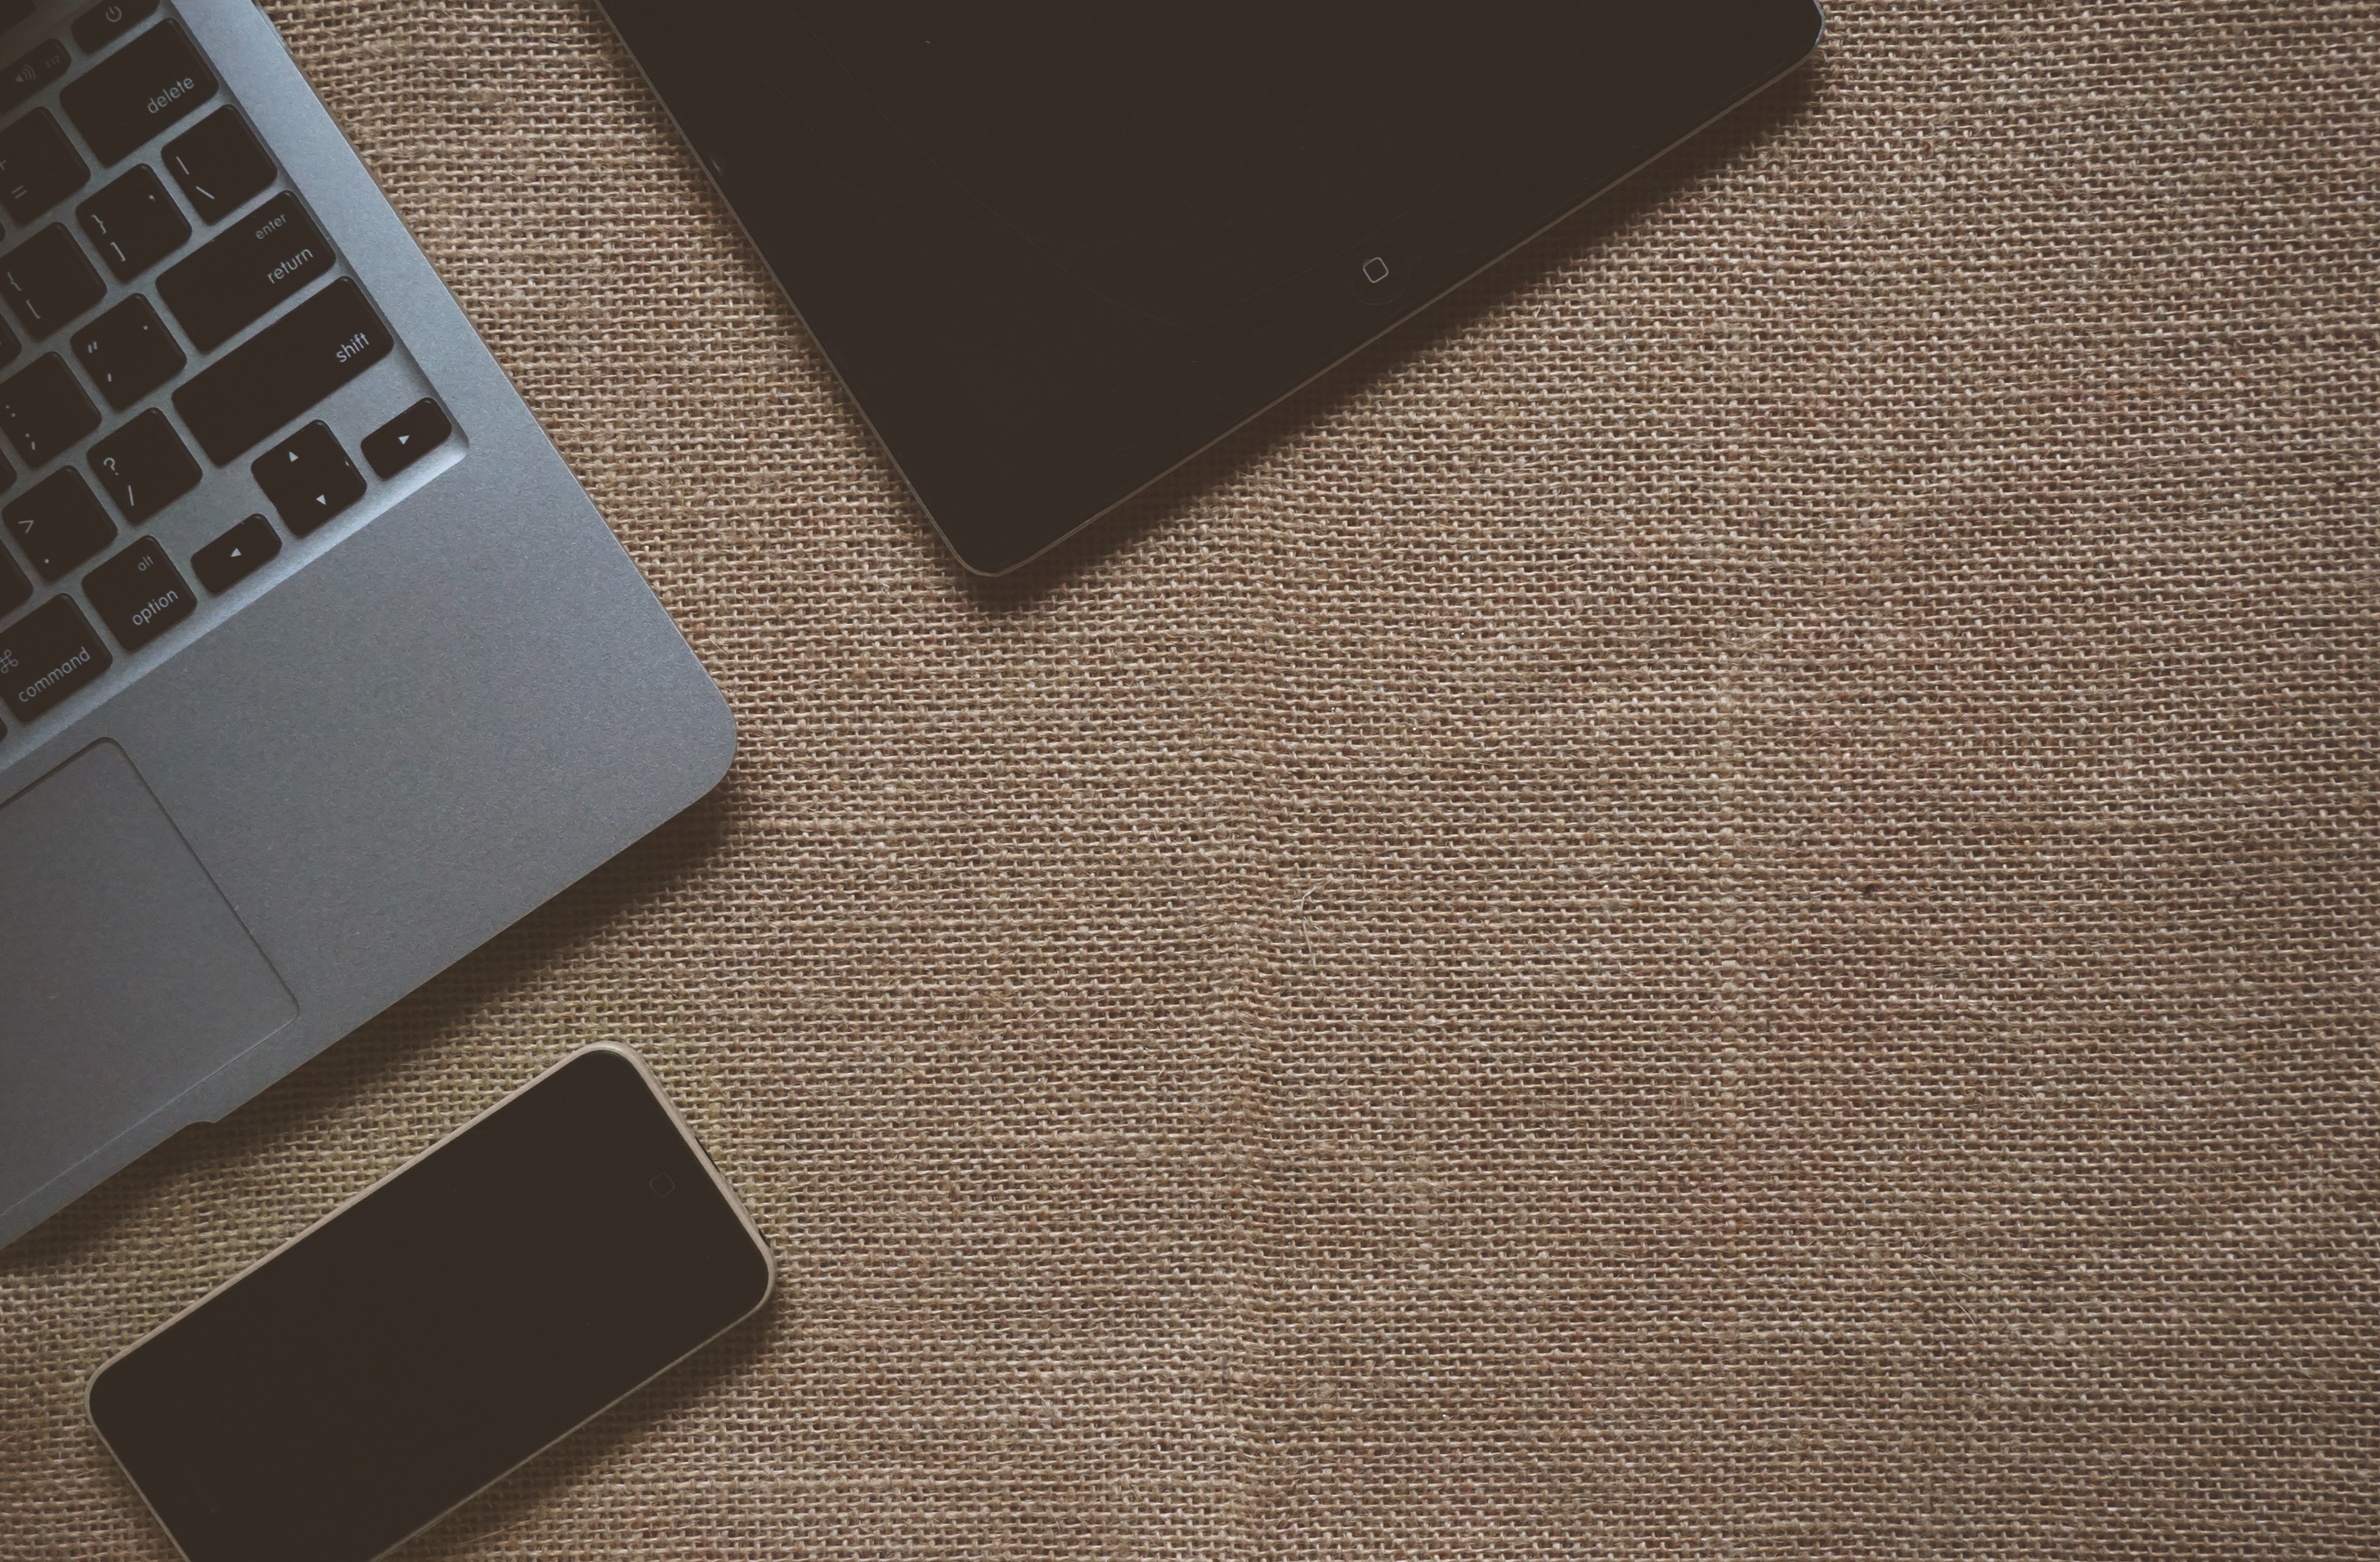
laptop, iphone, computer, macbook, work, table, ipad, technology, white, floor, internet, pattern, tablet, workspace, natural, office, brown, communication, tile, business, black, fabric, brand, design, conceptual, gadgets, wireless, organic, flooring, computer technology, sackcloth, sackcloth textured